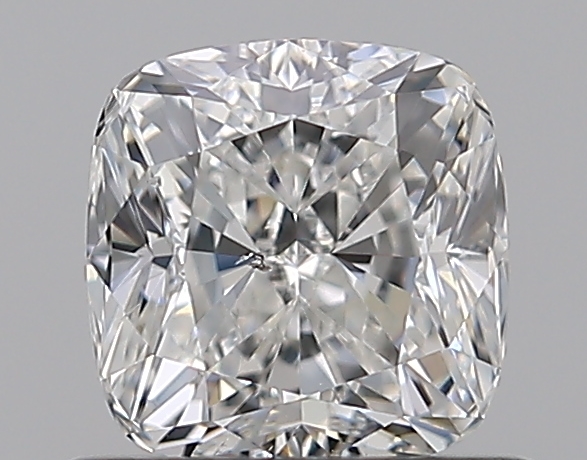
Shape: cushion
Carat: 0.7
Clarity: SI1
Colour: G
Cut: VG
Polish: EX
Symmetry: VG
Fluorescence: N
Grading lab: GIA
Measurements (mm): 4.98 x 4.83 x 3.42